Ukrainian Congress Committee of America

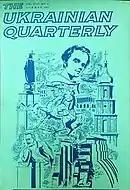

The "Second Congress of Americans of Ukrainian Descent" was held at the Hotel Benjamin Franklin, in Philadelphia, PA, on January 22–23, 1944. With Joseph Stalin now a wartime ally of the United States, following the Nazi invasion of Soviet-occupied Ukraine, Communists and Russophiles, encouraged by their Soviet leaders and agencies, sought to vilify American Ukrainians in America wherever they could. Anti-Ukrainian propaganda even extended to American press and broadcasts, including the radio editorials of Walter Winchell. Anti-Ukrainian books such as Sabotage! The Secret War Against America (1942), by Albert E. Kahn and Michael Sayers accused Ukrainian immigrants of conspiring against the United States. This hostile atmosphere made planning for another national gathering difficult for Ukrainian-Americans, especially with wartime travel restrictions in place.